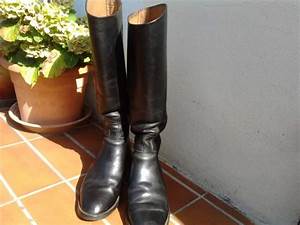
Label: horse